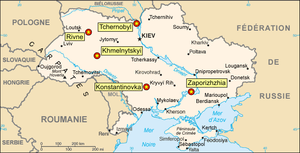
La centrale nucléaire d'Ukraine du Sud - aussi dénommée centrale nucléaire de Konstantinovka - est une centrale nucléaire ukrainienne située à Youjnooukraïnsk, dans l'oblast de Mykolaïv, à environ 350 kilomètres au sud de la capitale Kiev. La centrale nucléaire d'Ukraine du Sud est située sur le cours inférieur du Boug méridional.
La centrale nucléaire de Zaporijia - parfois orthographiée Zaporojie - est une des cinq centrales nucléaires construites en Ukraine. Elle se trouve en Ukraine centrale, sur le territoire de la ville d'Enerhodar, à 56 km au sud-ouest de Zaporijia, sur les berges du réservoir de Kakhovka, créé en 1956 lors de la construction de la centrale hydroélectrique de Kakhovka sur le Dniepr.